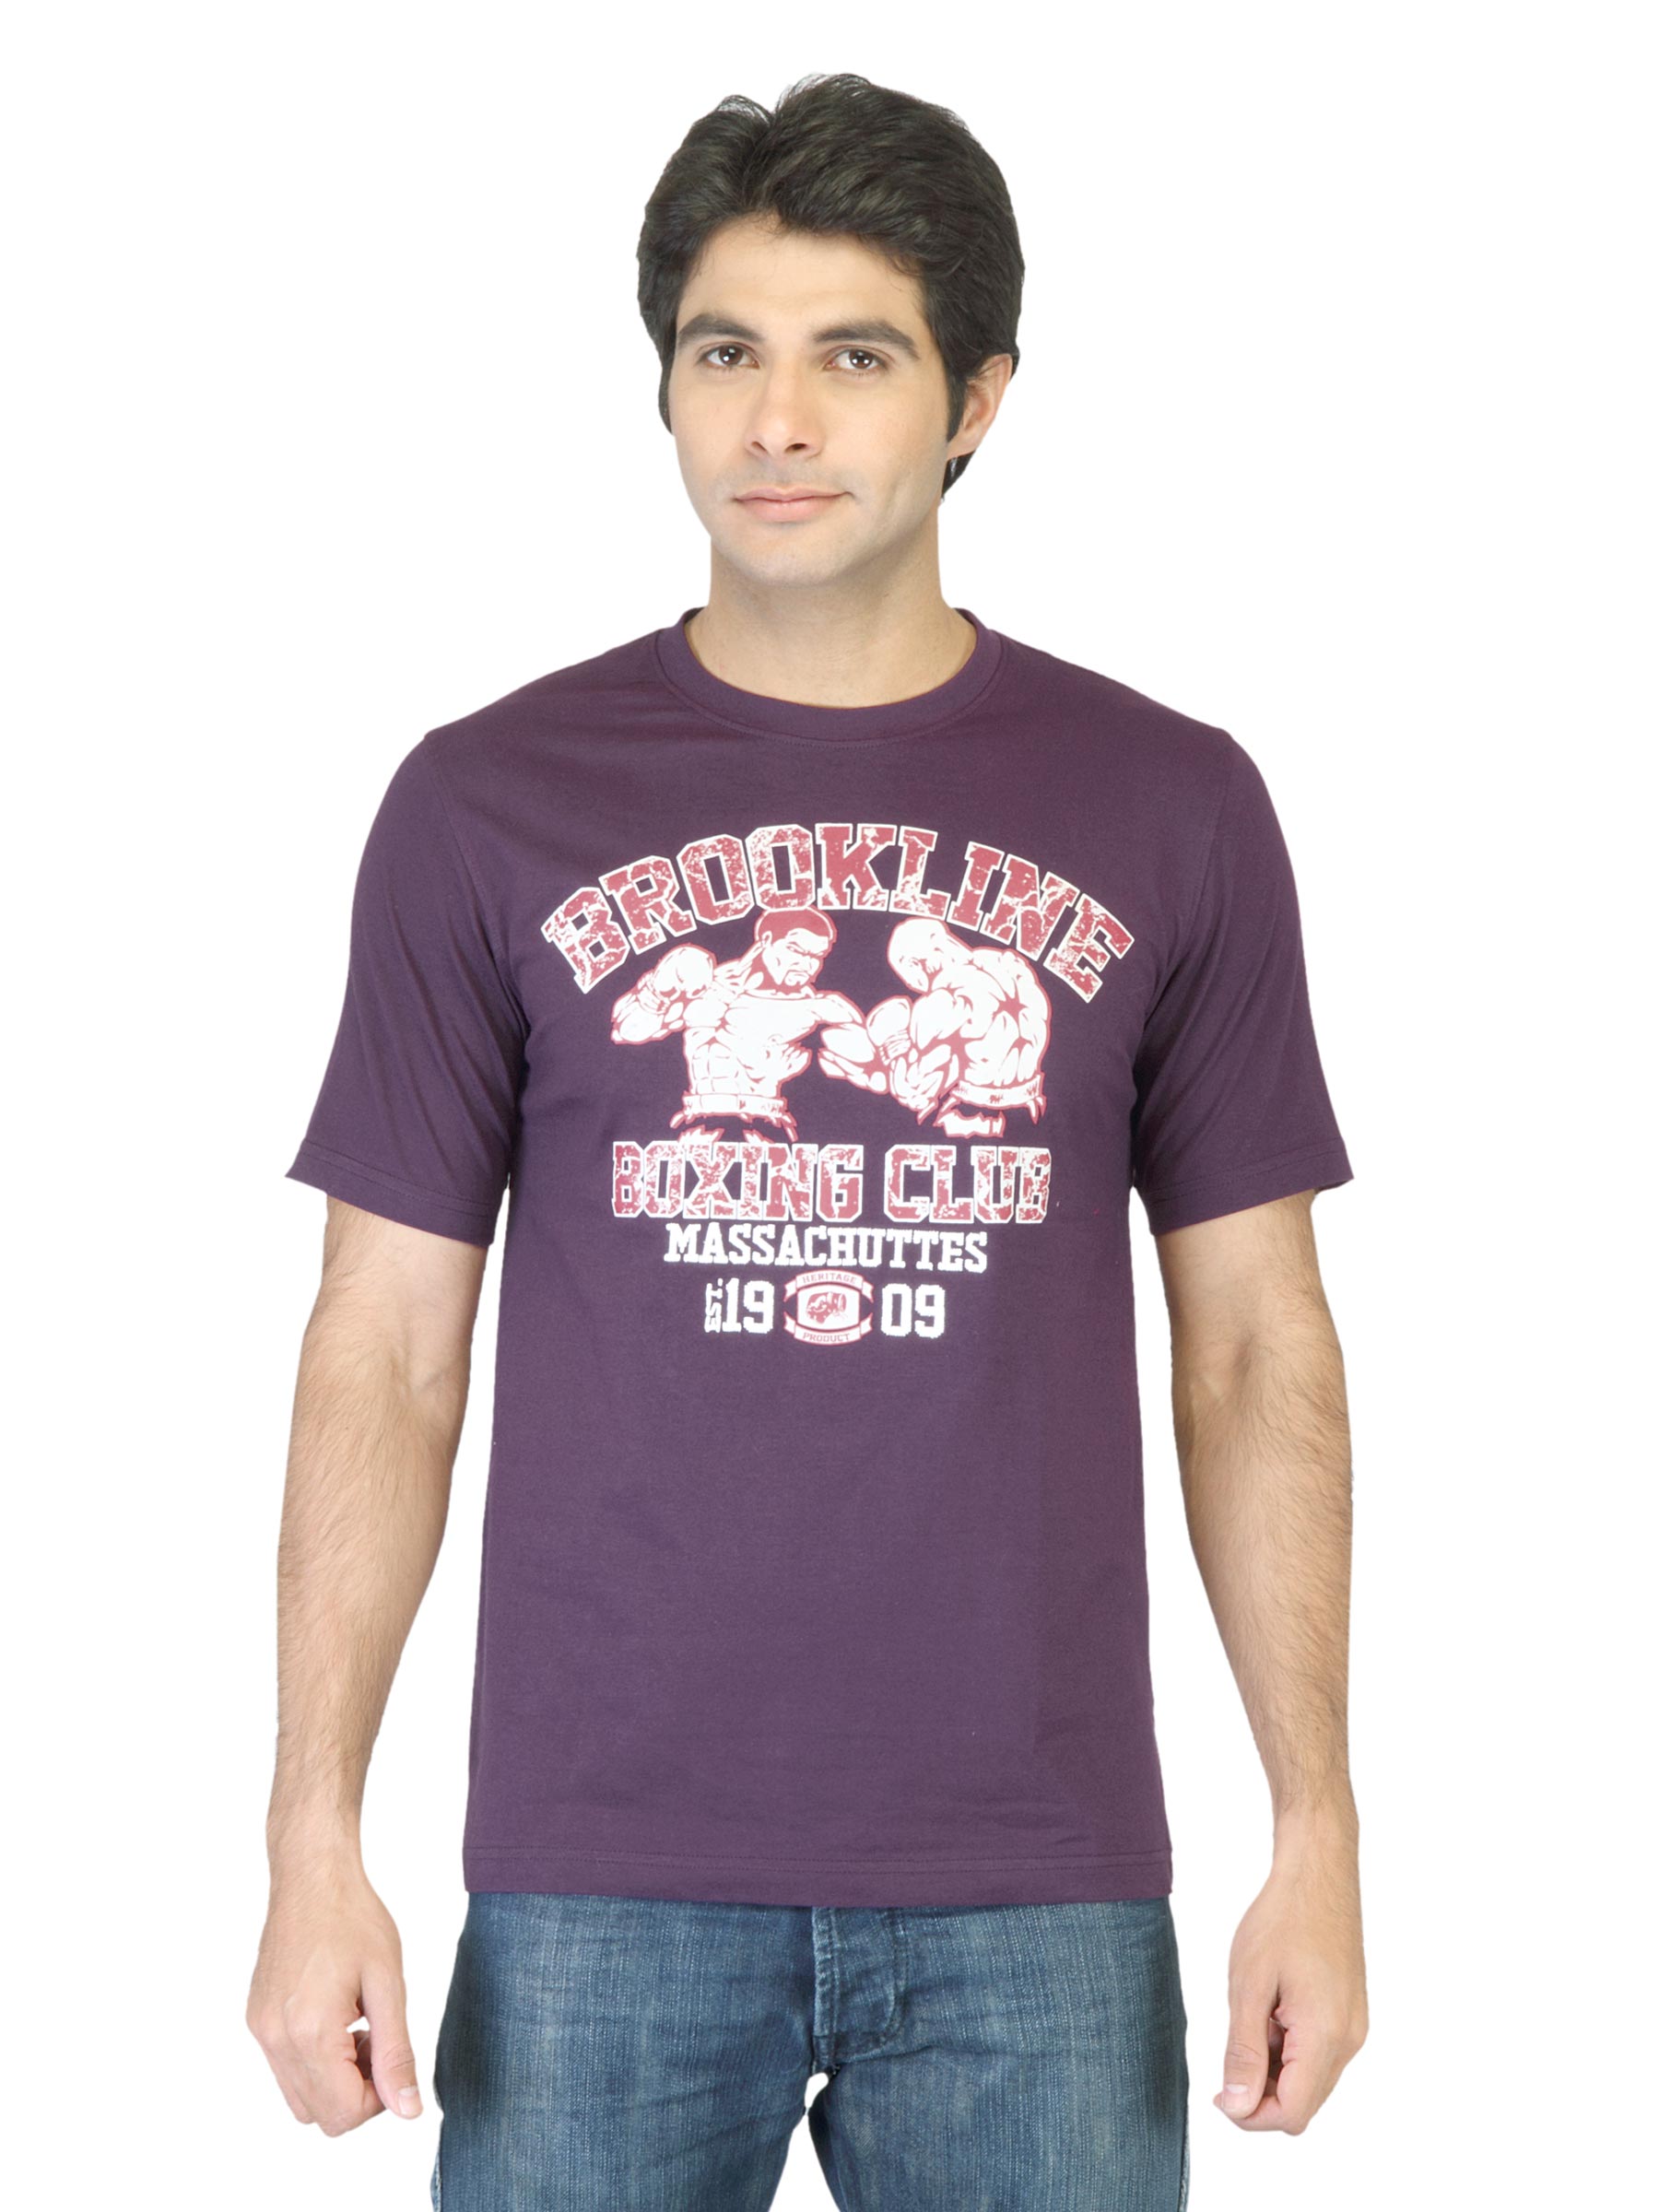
Locomotive Men Purple Printed Tshirt
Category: Apparel / Topwear / Tshirts
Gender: Men
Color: Purple
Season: Fall 2011
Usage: Casual